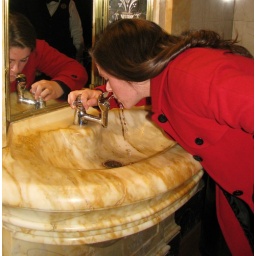
the girl in the red coat